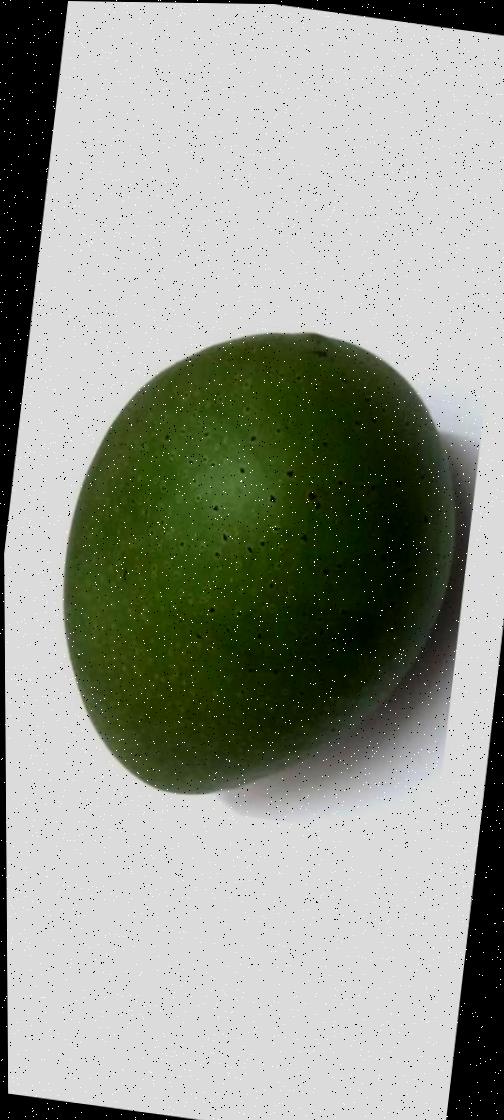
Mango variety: Ashshina Zhinuk